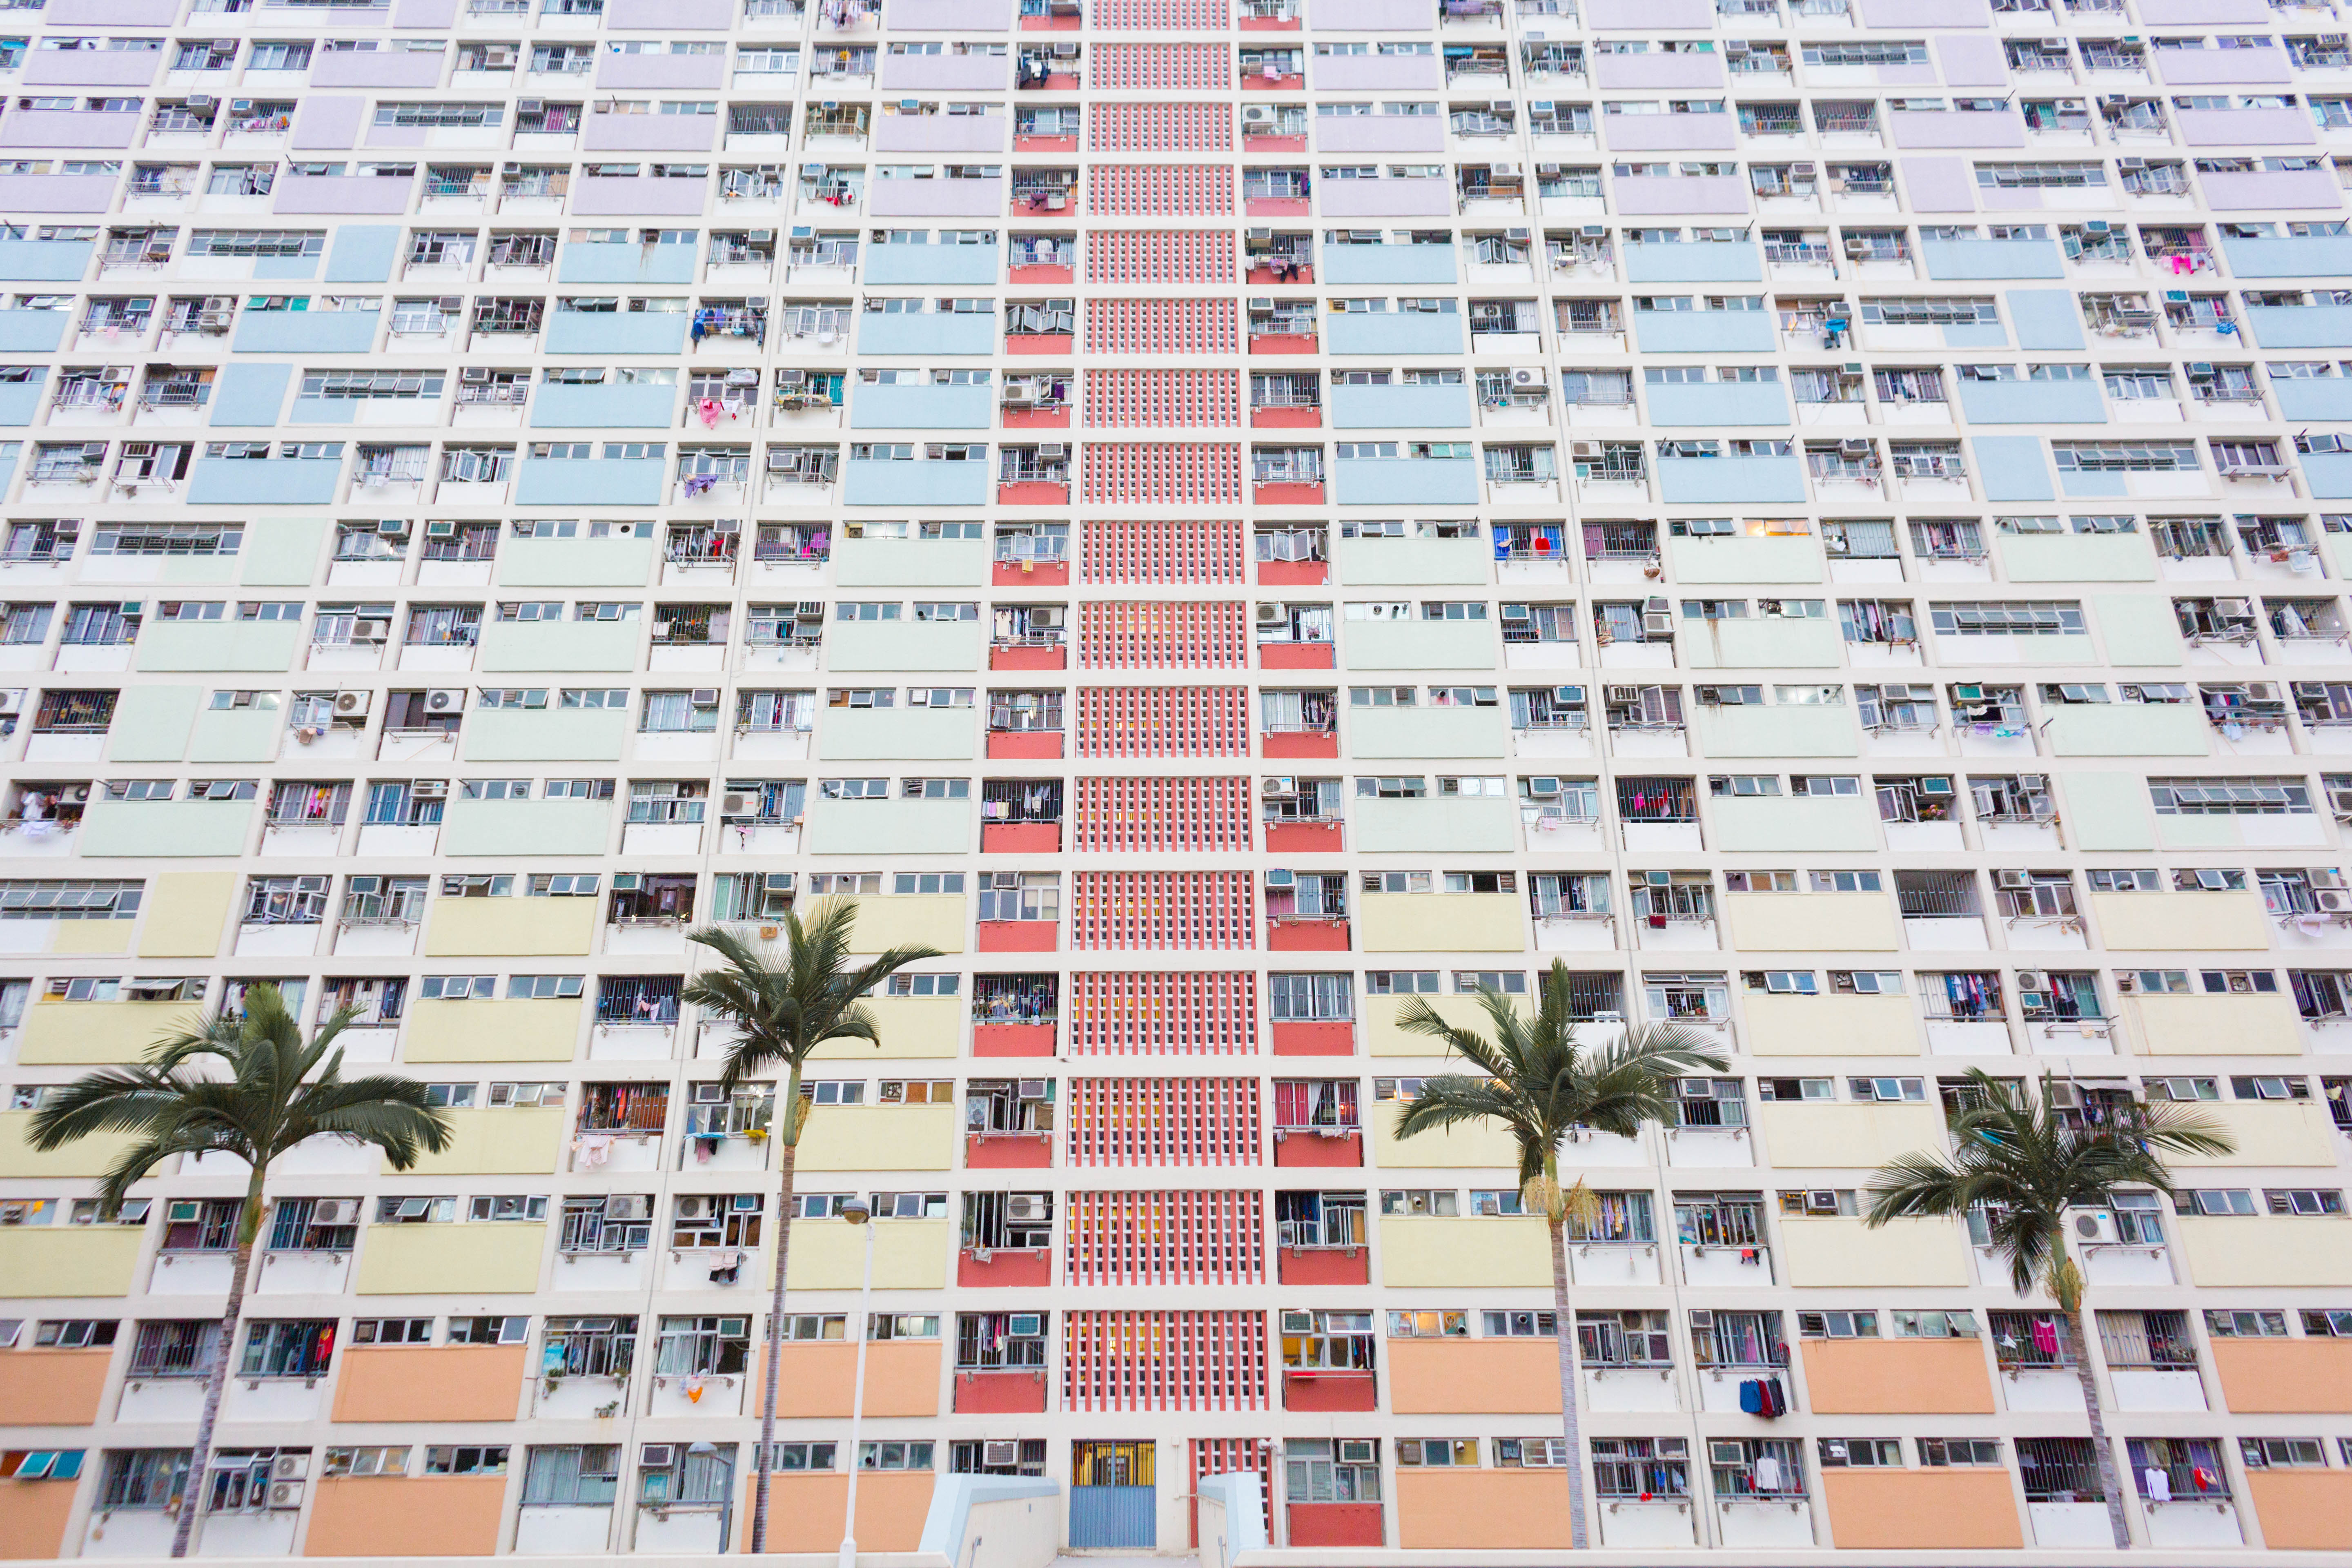
building, skyscraper, pattern, line, colourful, facade, colorful, tower block, design, palm trees, condominium, urban design, residential area